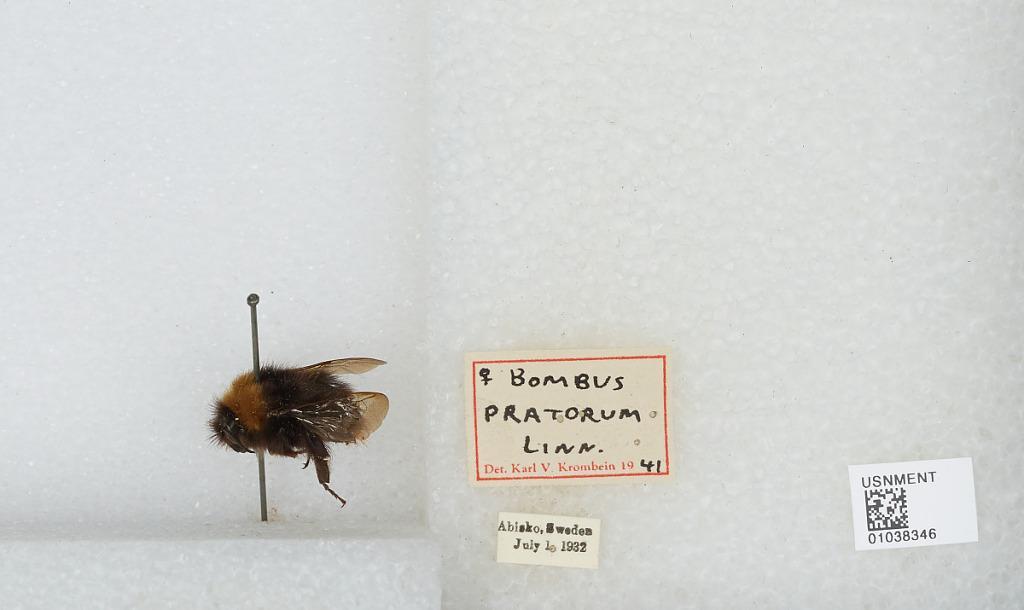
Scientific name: Bombus (Pyrobombus) pratorum (Linnaeus)
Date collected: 1932-7-1
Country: Sweden
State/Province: Norrbotten
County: Kiruna
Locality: Abisko
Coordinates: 68.35, 18.82
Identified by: Krombein, Karl V.